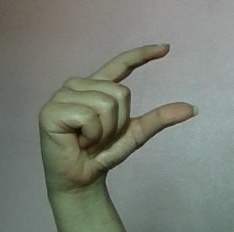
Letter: dal